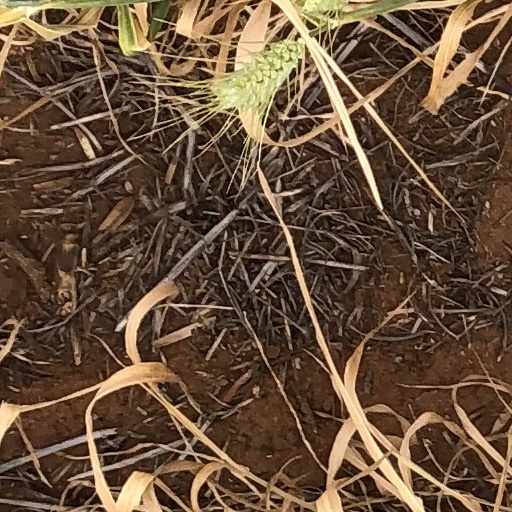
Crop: wheat